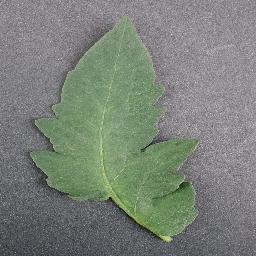
Label: Tomato___healthy